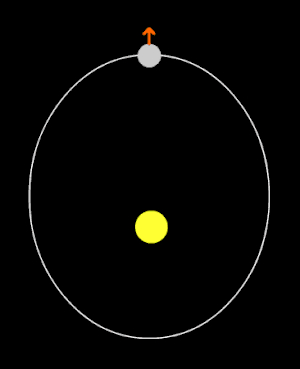
Mercure est la planète la plus proche du Soleil et la moins massive du Système solaire. Son éloignement au Soleil est compris entre 0,31 et 0,47 unité astronomique, ce qui correspond à une excentricité orbitale de 0,2 — plus de douze fois supérieure à celle de la Terre, et de loin la plus élevée pour une planète du Système solaire. Elle est visible à l'œil nu depuis la Terre avec un diamètre apparent de 4,5 à 13 secondes d'arc, et une magnitude apparente de 5,7 à −2,3 ; son observation est toutefois rendue difficile par son élongation toujours inférieure à 28,3° qui la noie le plus souvent dans l'éclat du soleil. En pratique, cette proximité avec le soleil implique qu'elle ne peut être vue que près de l'horizon occidental après le coucher du soleil ou près de l'horizon oriental avant le lever du soleil, en général au crépuscule.
La rotation de Mercure est un sujet d'étude important en planétologie. Bien que, à la fin du XIXᵉ siècle, Giovanni Schiaparelli eût estimé que Mercure est en rotation synchrone et que ce résultat eût par la suite été soutenu par d'autres astronomes, les observations effectuées à partir du milieu des années 1960 ont permis de déterminer que la planète est en résonance spin-orbite 3:2, c'est-à-dire que sa période de rotation sidérale est deux tiers de sa période de révolution. De ce fait, Mercure ne montre pas toujours la même face au Soleil, mais sa période de rotation solaire dure deux pleines révolutions.